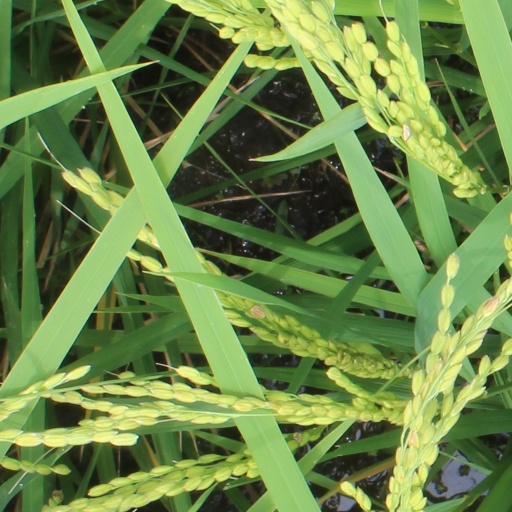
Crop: rice